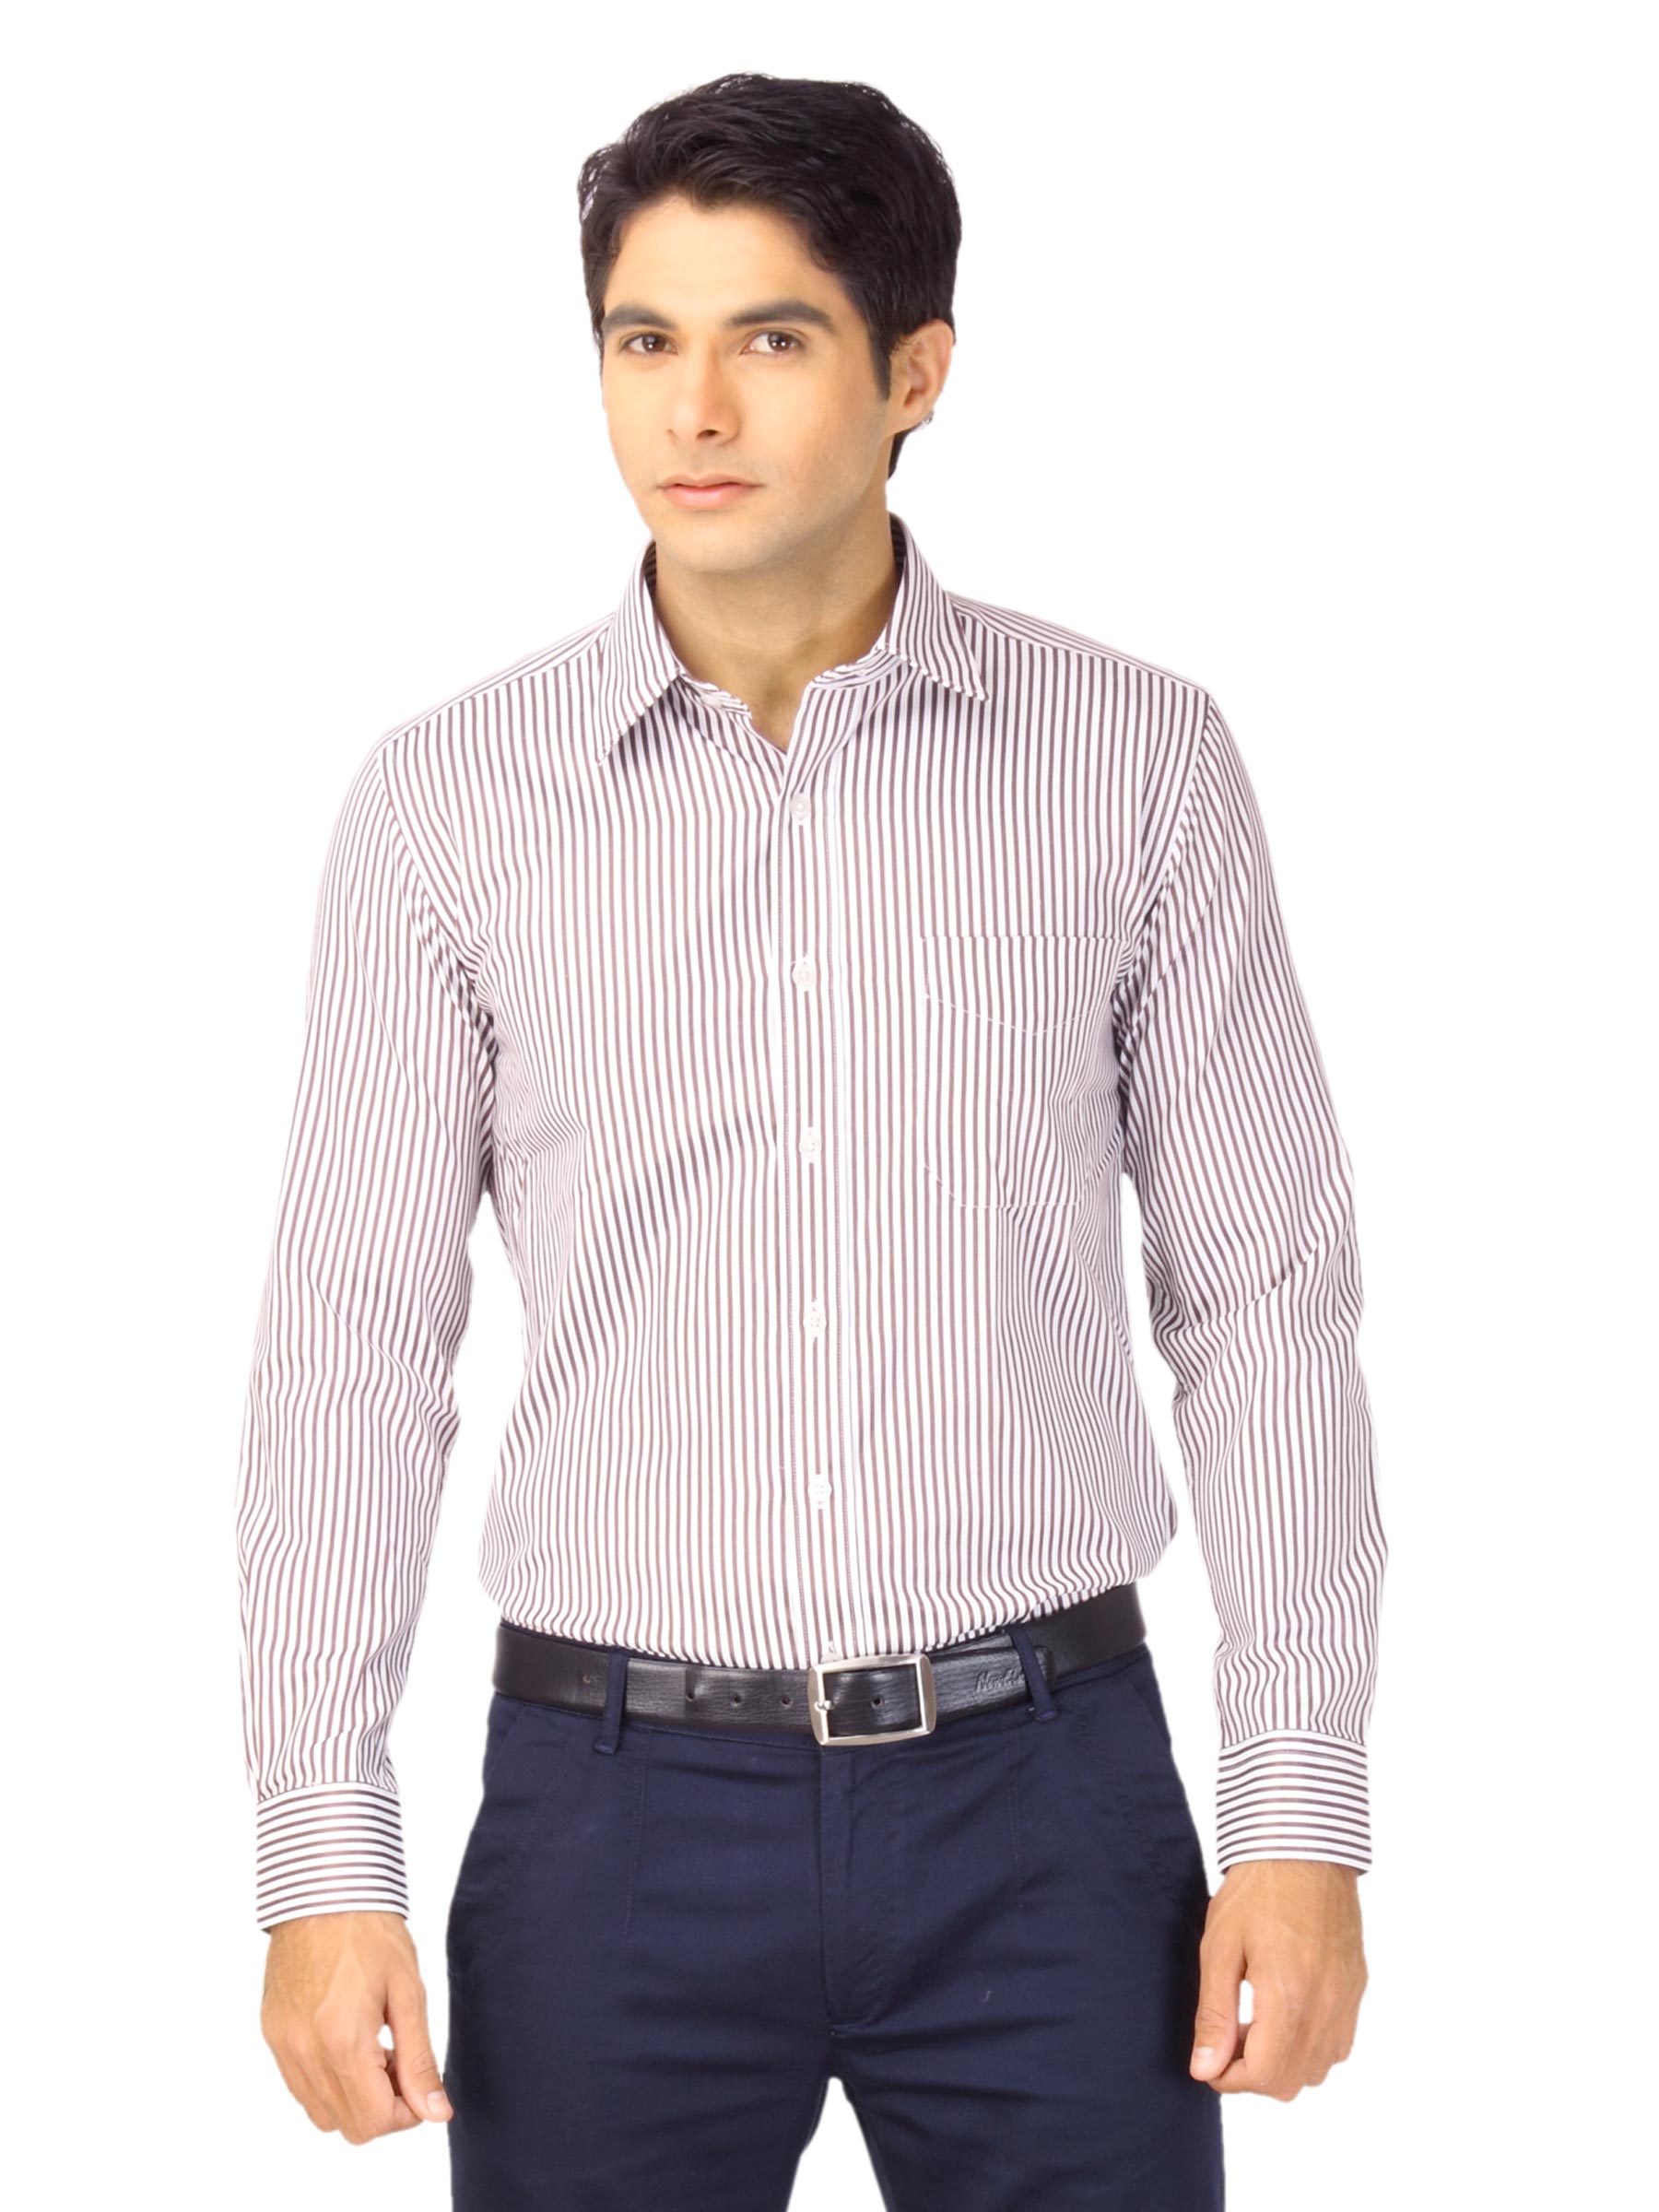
Mark Taylor Men Brown & White Striped Shirt
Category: Apparel / Topwear / Shirts
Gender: Men
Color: Brown
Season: Fall 2011
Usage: Formal